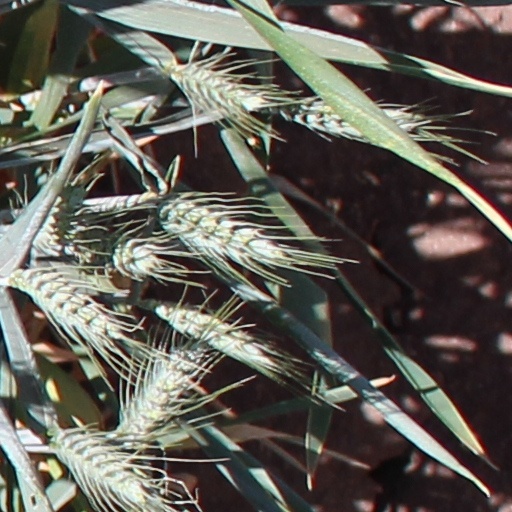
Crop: wheat